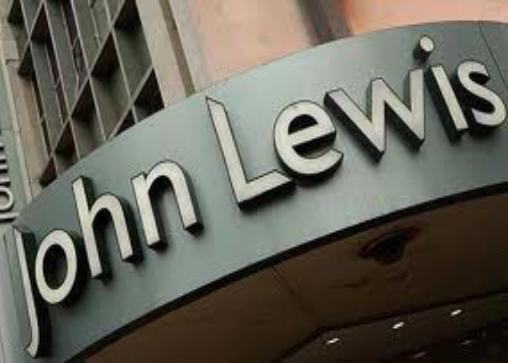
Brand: John Lewis
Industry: Others